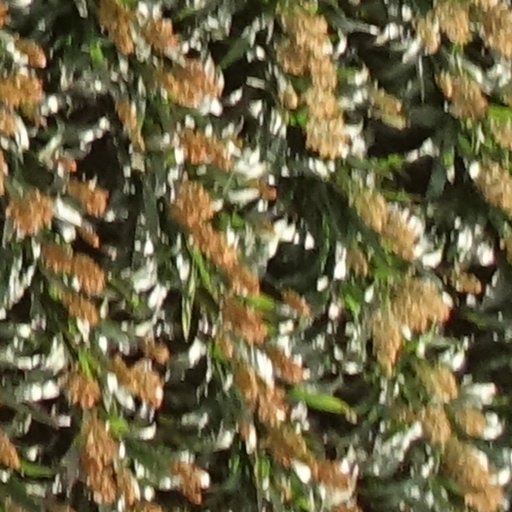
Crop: sorghum